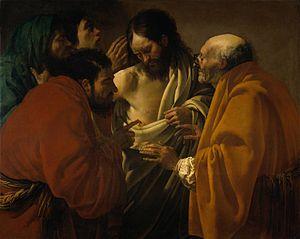
L'âge d'or de la peinture néerlandaise est le nom donné à la peinture des Pays-Bas durant le siècle d'or néerlandais, une période de l'histoire de ce pays qui correspond à peu près au XVIIᵉ siècle. Les Provinces-Unies forment alors la nation la plus prospère d'Europe et dominent le commerce, l'art et la science du continent. Les provinces ayant constitué ce nouvel État sont des centres artistiques moins importants que les villes de Flandre, mais les bouleversements et les migrations de populations dus à la guerre de Quatre-Vingts Ans, ainsi que la rupture avec les traditions culturelles monarchiste et catholique, font que l'art néerlandais a besoin de se réinventer entièrement, une tâche qu'il accomplit avec succès.